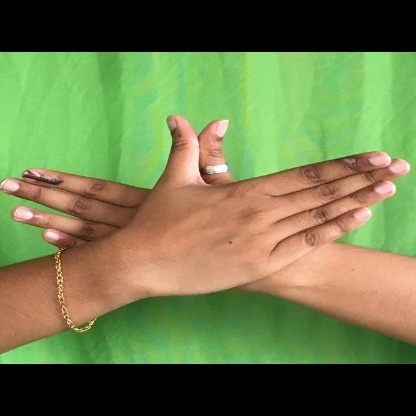
Mudra: Garuda